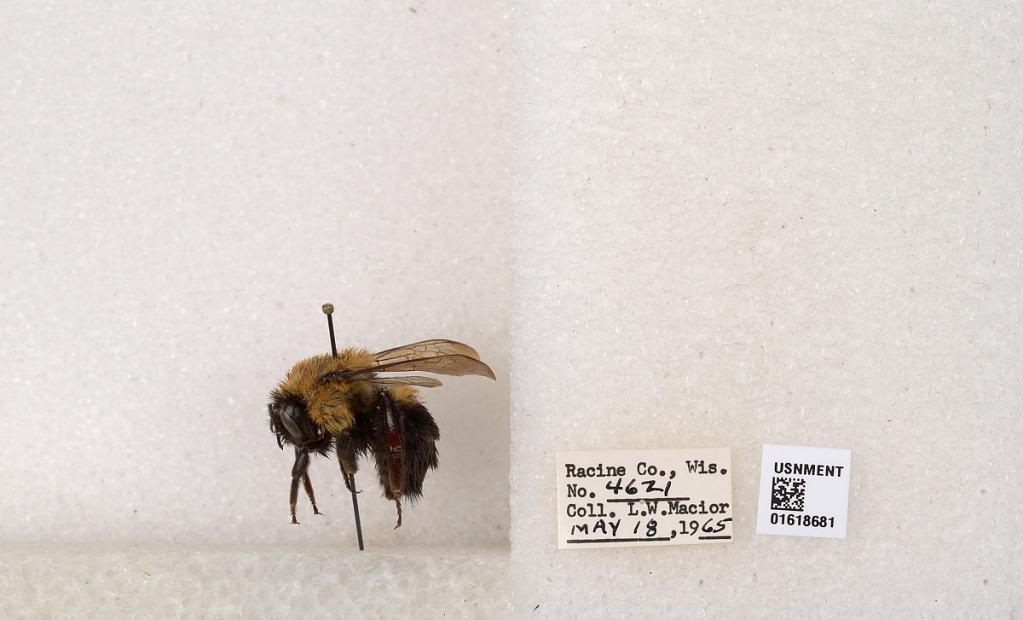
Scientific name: Bombus impatiens Cresson
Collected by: L. Macior
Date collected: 1965-5-18
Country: United States
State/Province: Wisconsin
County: Racine
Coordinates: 42.7299, -87.8123